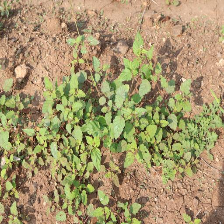
Weed species: Punarnava _(Boerhaavia diffusa)